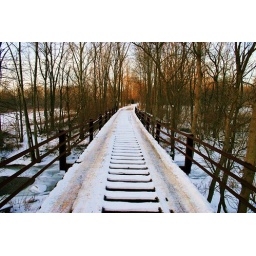
bridge made in 1925 leading to a secluded house in miami county oh